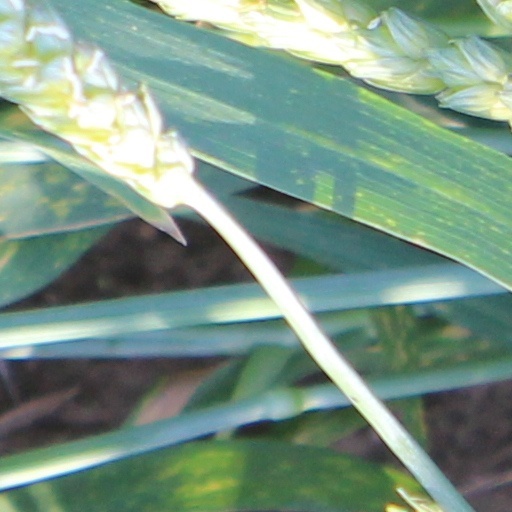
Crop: wheat